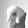
ASL letter: Q